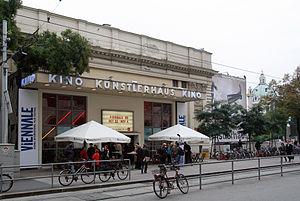
La Festival international du film de Vienne, surnommé Viennale, est un festival cinématographique qui a lieu à Vienne en Autriche.